Answer in natural language. Considering the relative positions, where is abstract painting in a black frame with respect to Doorway? Choose between the following options: right or left
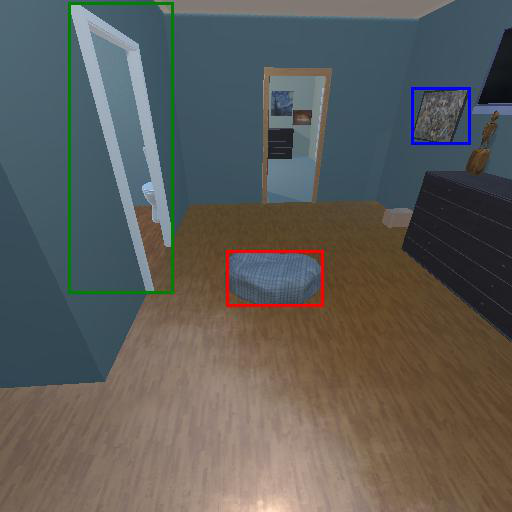
<answer>right</answer>